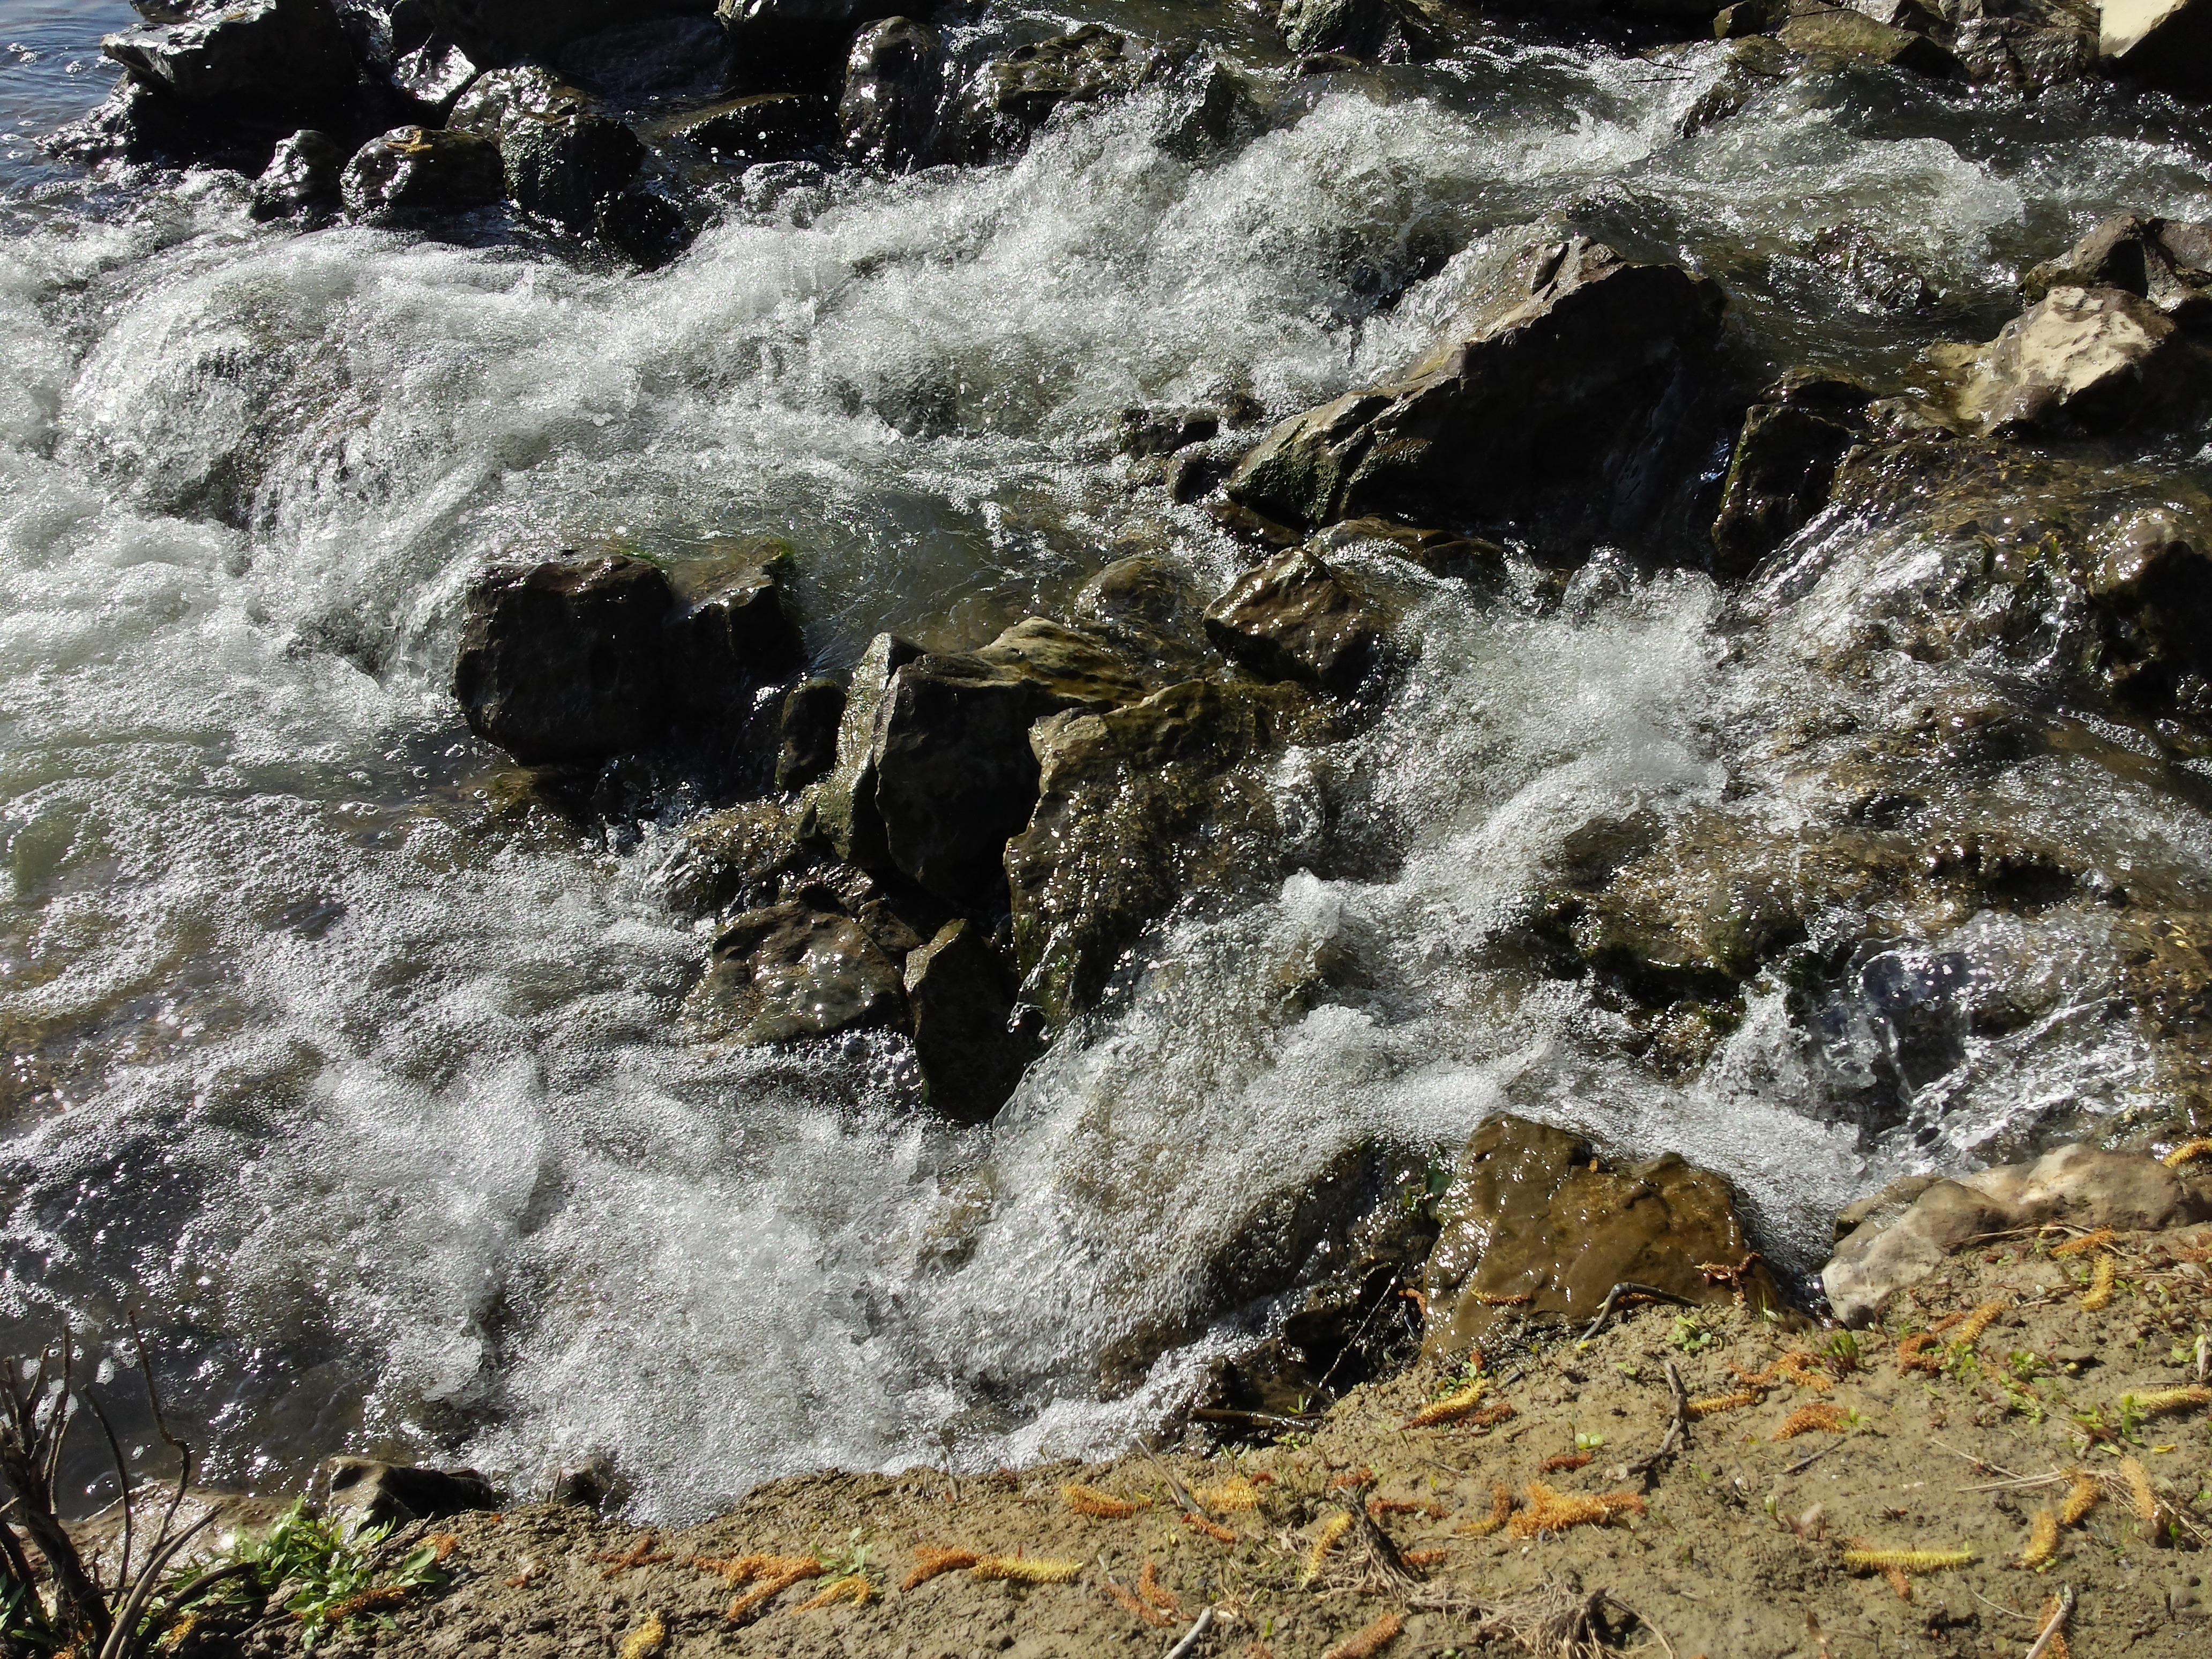
sea, water, nature, rock, waterfall, wave, river, stone, summer, stream, balance, natural, autumn, peace, rapid, zen, body of water, relaxation, water feature, watercourse